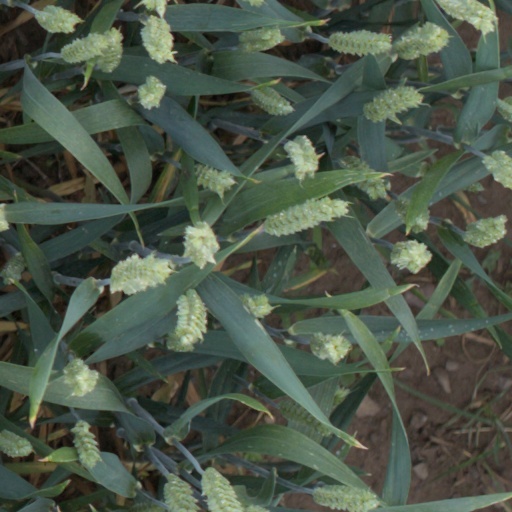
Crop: wheat